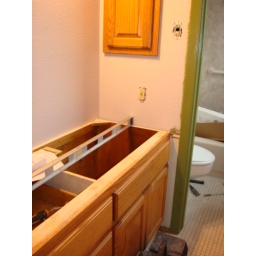
Getting ready for the sink in the green bath